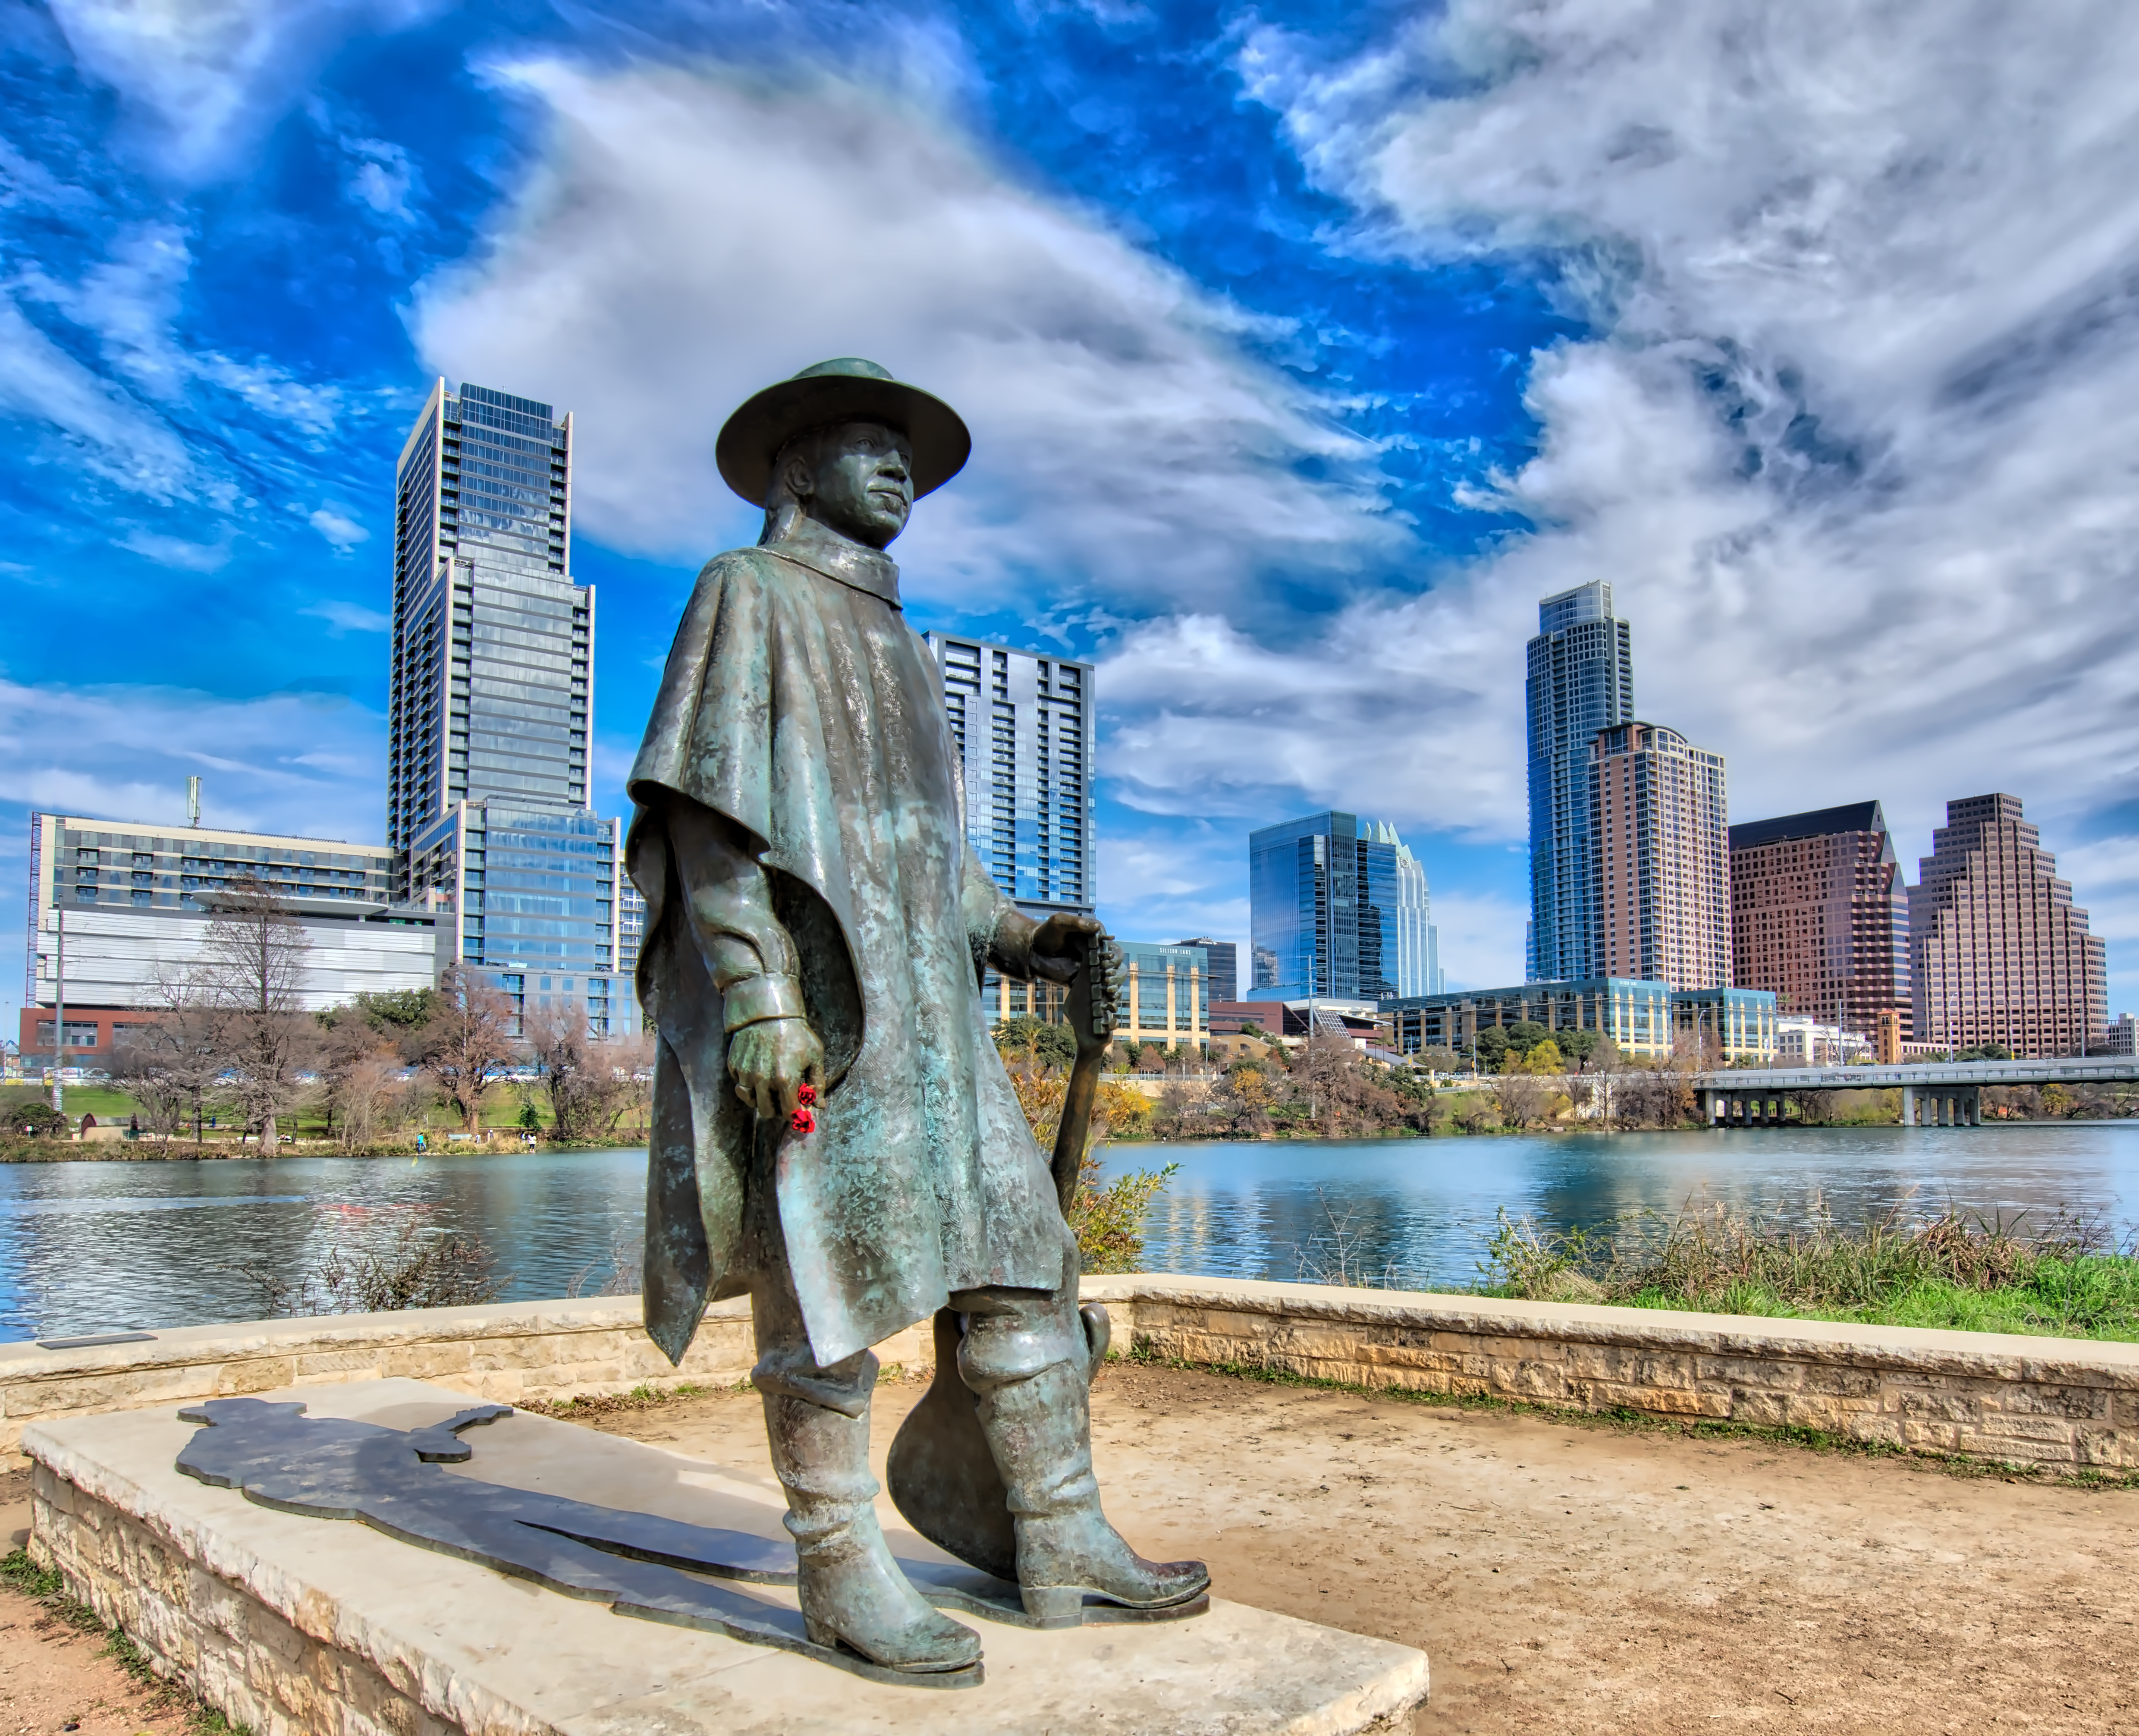
ray, city, monument, vacation, travel, statue, landmark, blue, tourism, leisure, sculpture, hdr, art, texas, austin, tx, srv, stevie, vaughan, water feature, urban area, human settlement